Enele Sopoaga

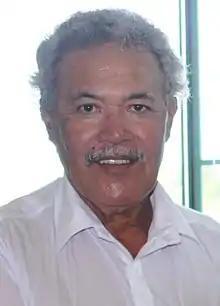
Sopoaga in 2015

Enele Sosene Sopoaga PC (born 10 February 1956) is a Tuvaluan diplomat and politician who was Prime Minister of Tuvalu from 2013 to 2019.